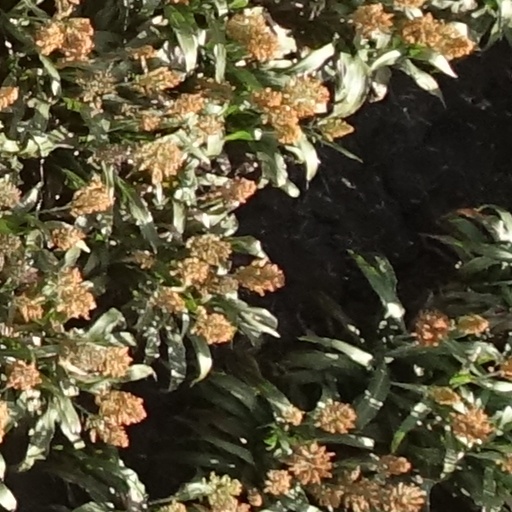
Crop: sorghum